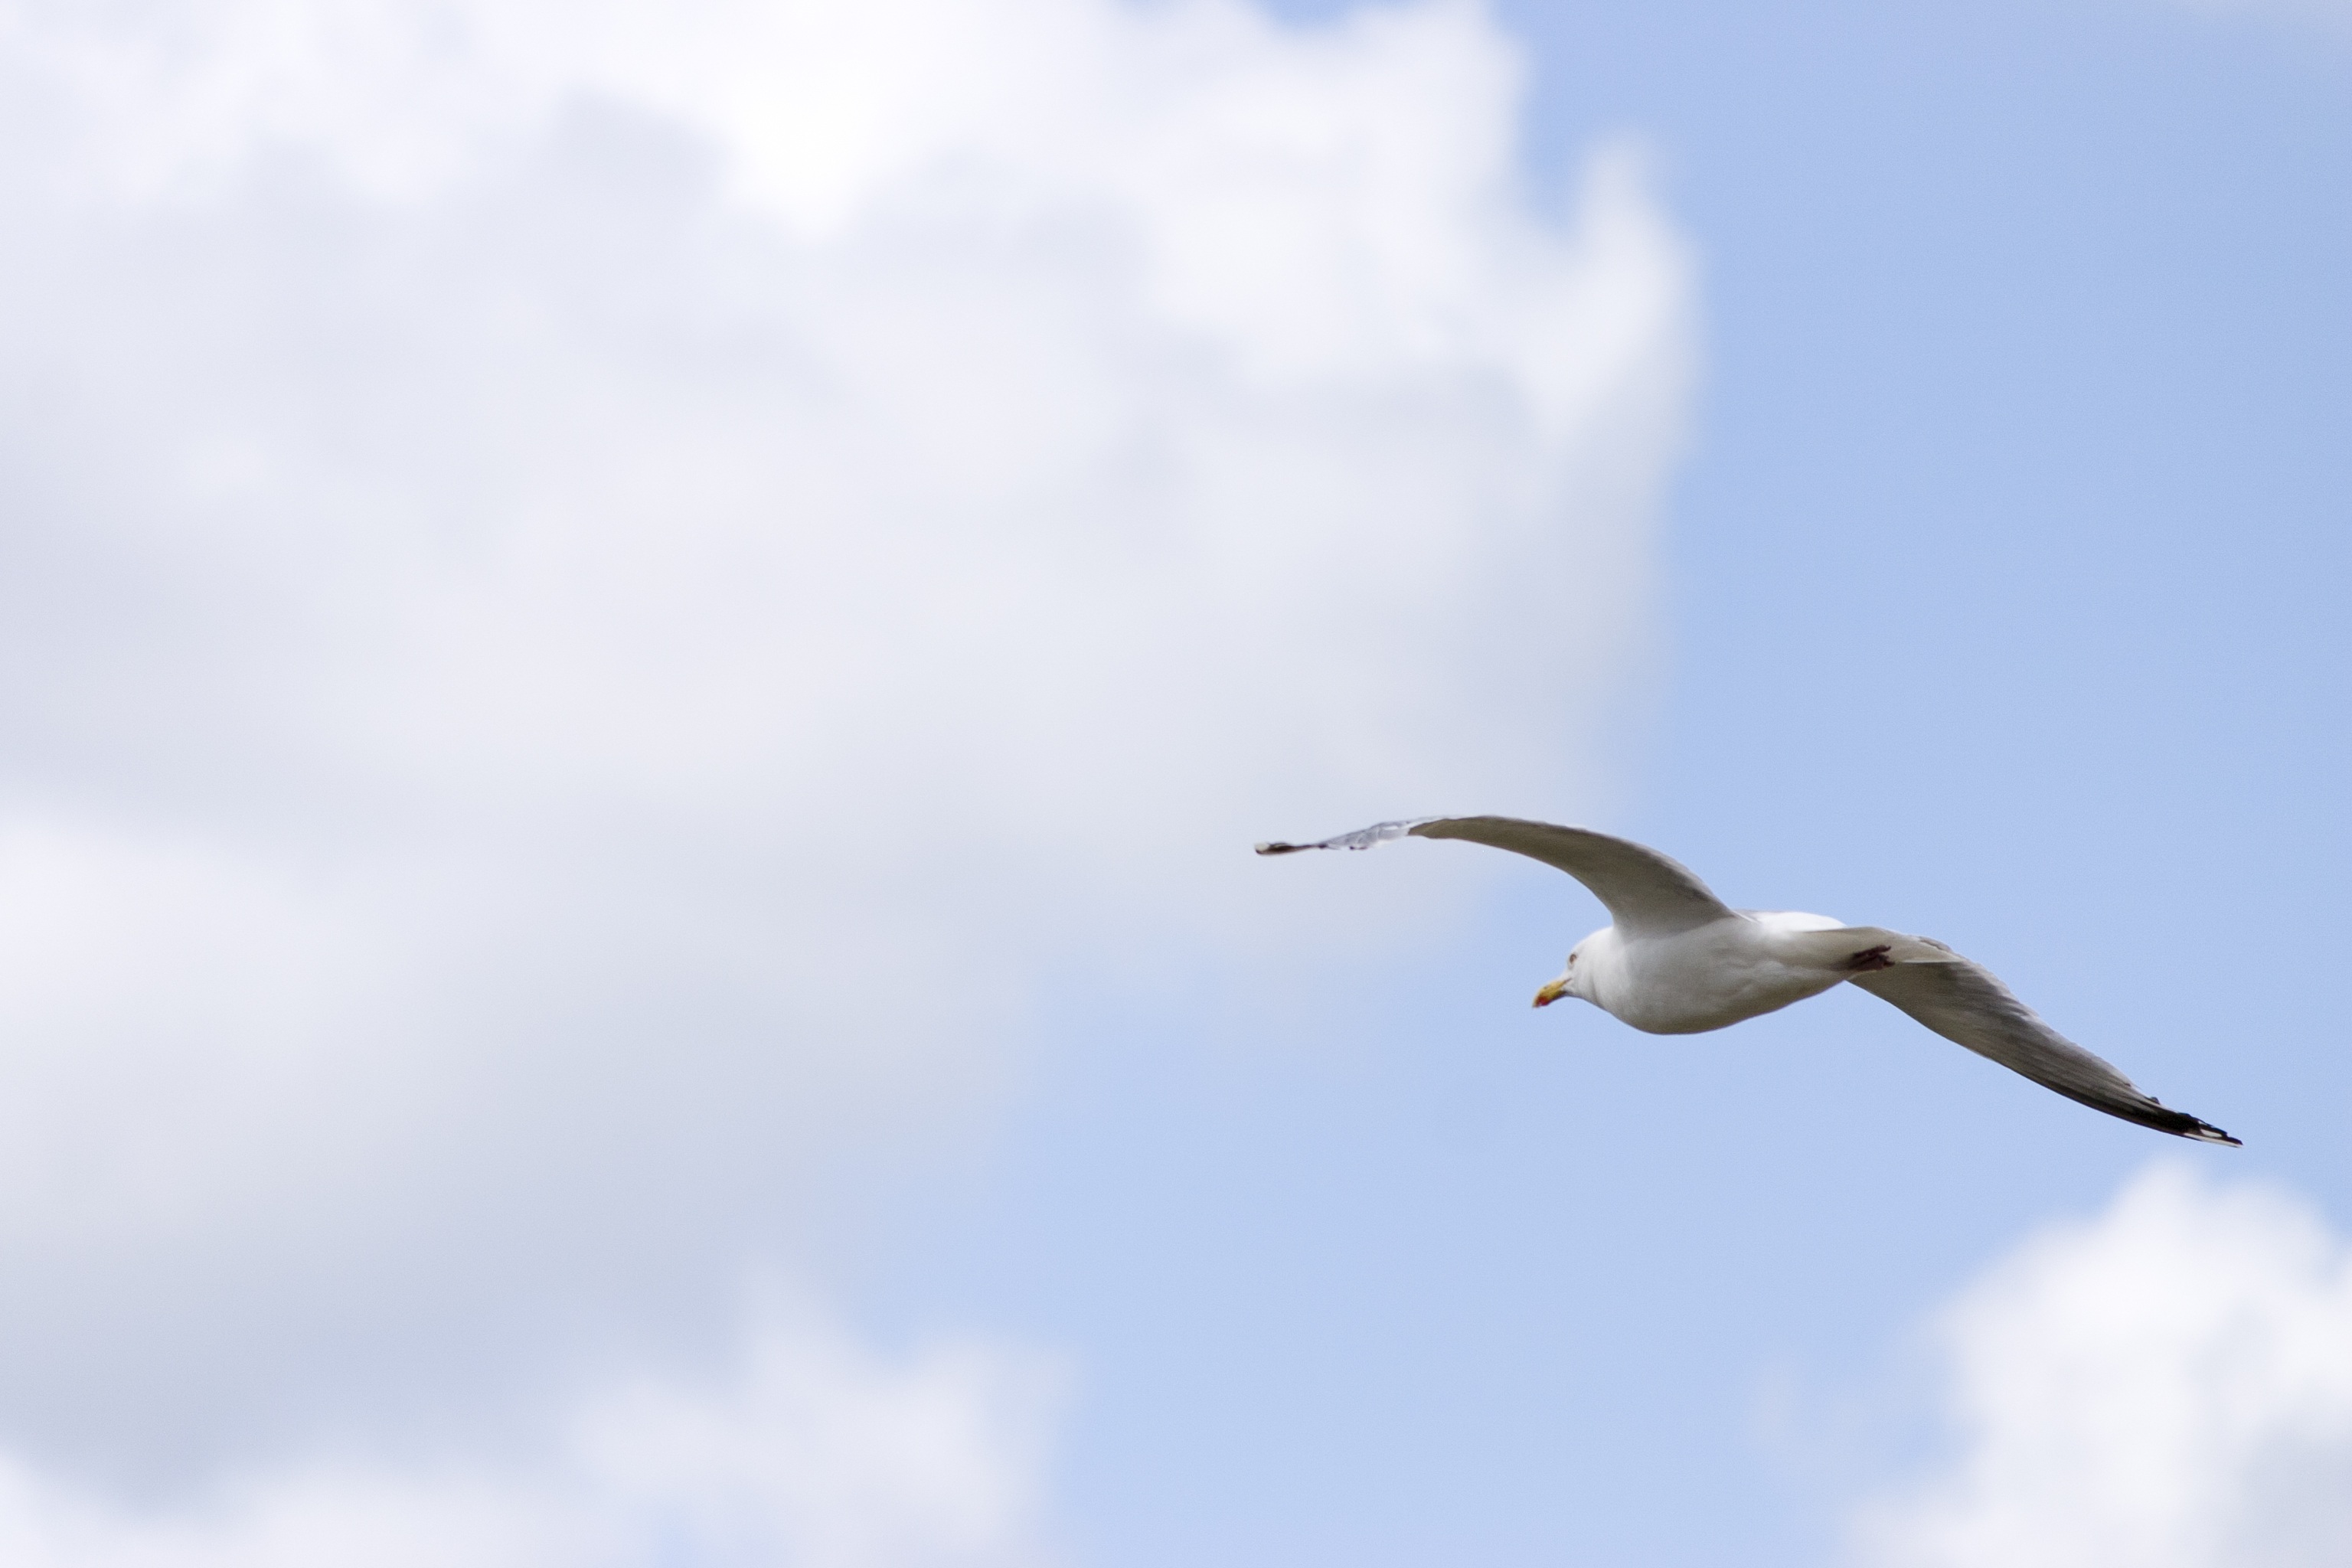
sea, coast, bird, wing, sky, white, animal, seabird, fly, seagull, gull, beak, flight, blue, clouds, vertebrate, creature, albatross, water bird, wildlife photography, seevogel, charadriiformes